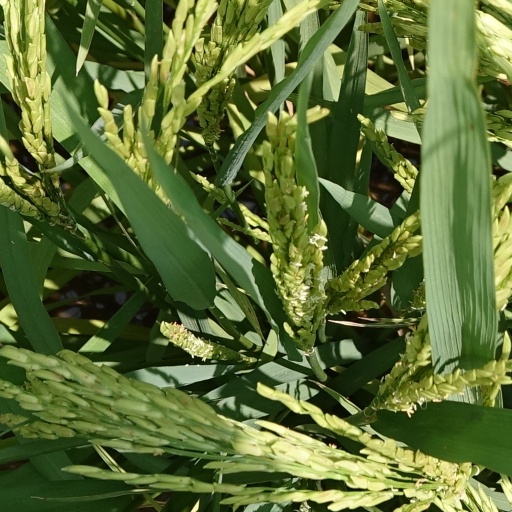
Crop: rice